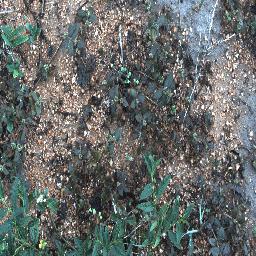
Label: negative